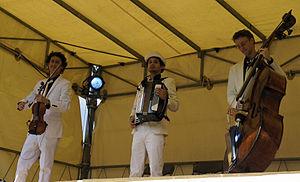
Les_Tromanos, Yorrick et Daniel Troman avec Yann Dubost, se produisant au Château des grenouilles vertes pendant les Flaneries musicales.
Les Yeux fermés est un double album live du groupe de rock français Eiffel, sorti le 30 mars 2004.